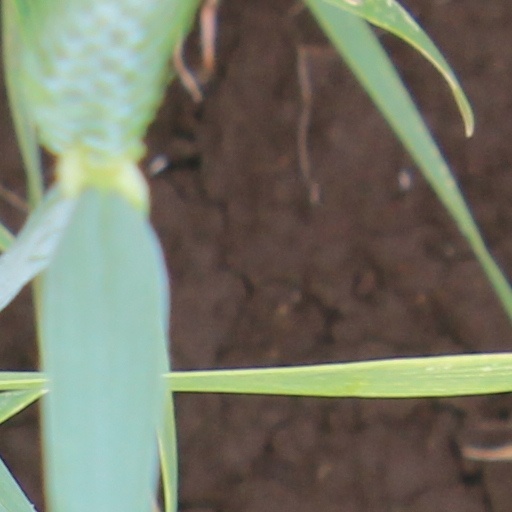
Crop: wheat